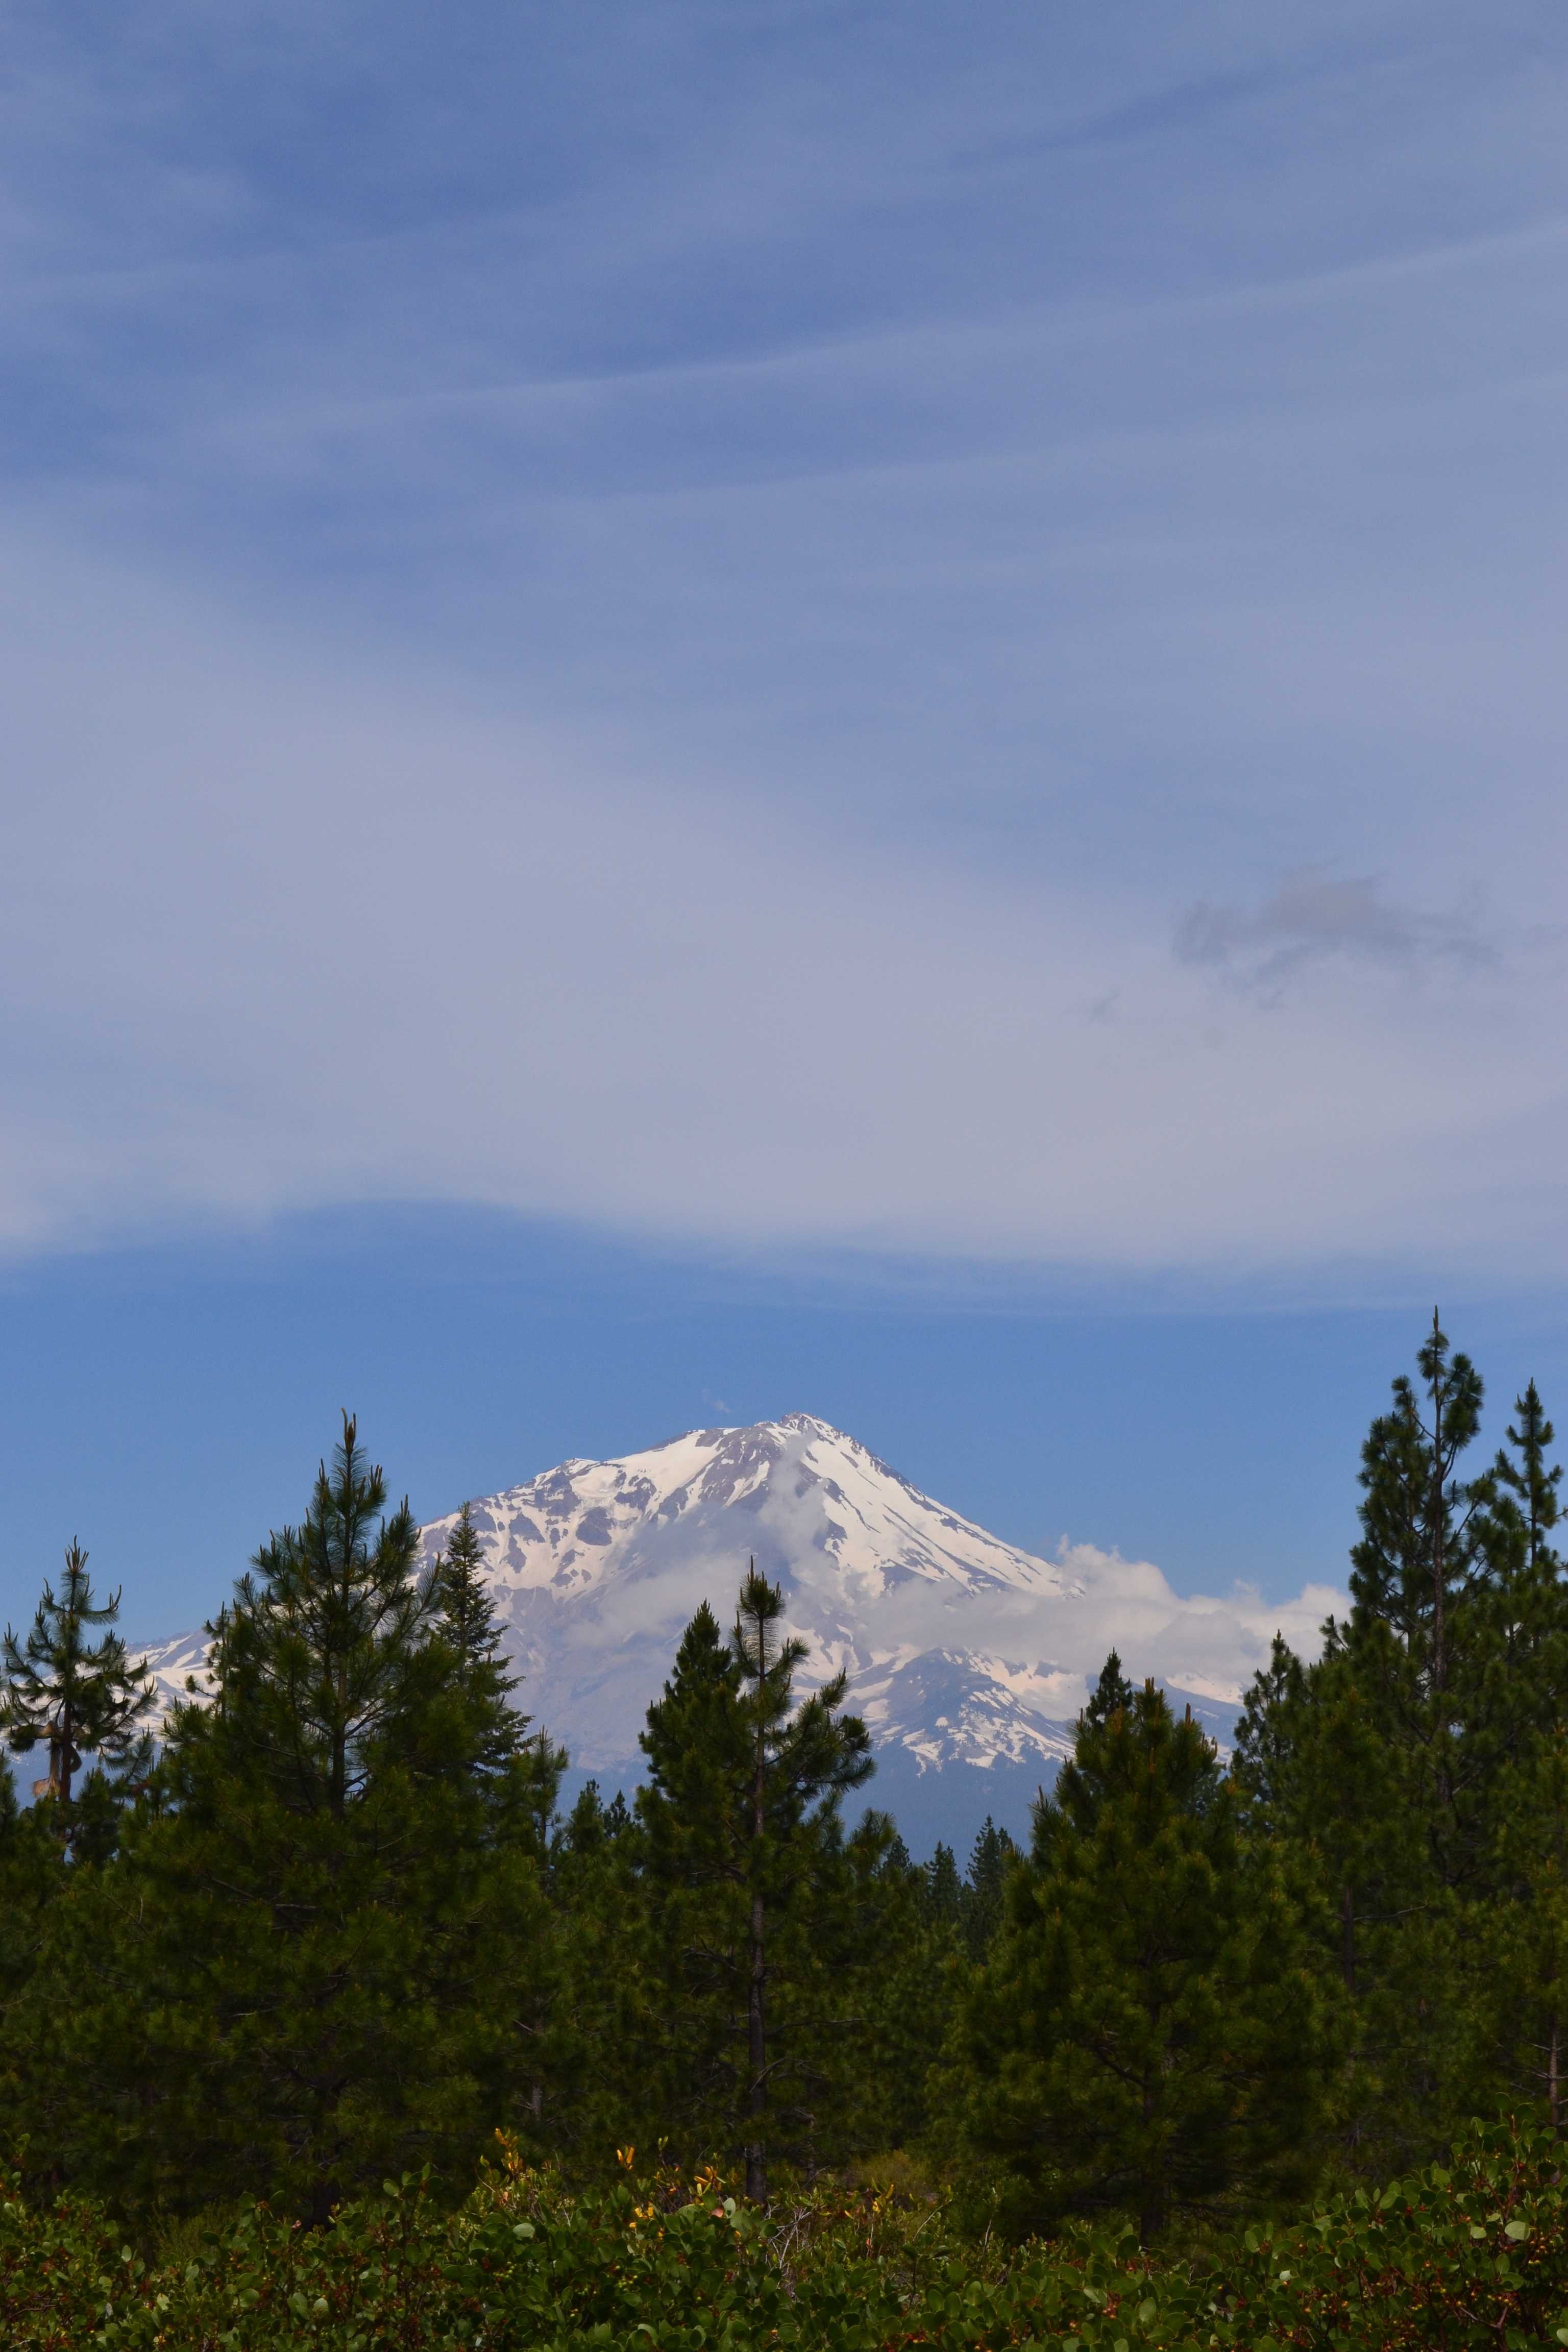
tree, nature, forest, horizon, wilderness, mountain, snow, cloud, sky, meadow, morning, hill, mountain range, ridge, summit, outdoors, northwest, mount, plateau, habitat, ecosystem, rainier, landform, natural environment, geographical feature, atmospheric phenomenon, mountainous landforms